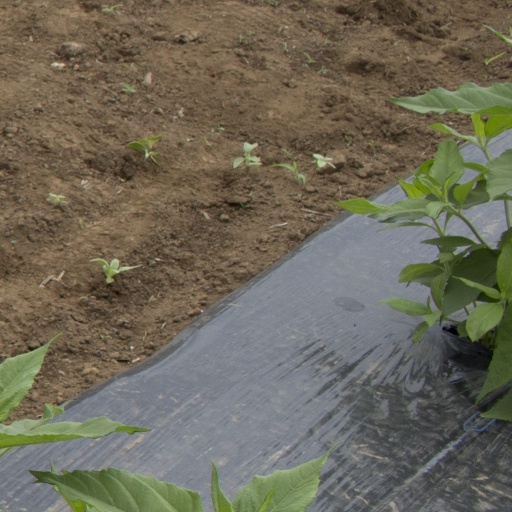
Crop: Jerusalem artichoke